Petri Kotwica

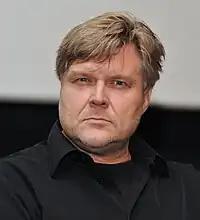
Kotwica in 2011

Petri Kotwica (born 17 April 1964 in Pargas) is a Finnish film director and screenwriter. He is best known for his 2007 film "Black Ice" for which he received Jussi Awards for Best Director and Best Screenwriter.